Chitchat on the Nile

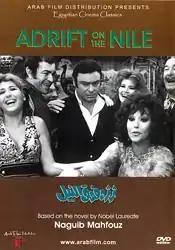

Chitchat on the Nile ("Adrift on the Nile") is a 1971 film based on the 1966 novel "Adrift on the Nile" by Egyptian Nobel Laureate Naguib Mahfouz. It is directed by Hussein Kamal and stars Ahmed Ramzy, Magda El-Khatib, Emad Hamdy, Adel Adham, Mervat Amin, Soheir Ramzi and Naemat Mokhtar. The film is a member in Top 100 Egyptian films list.